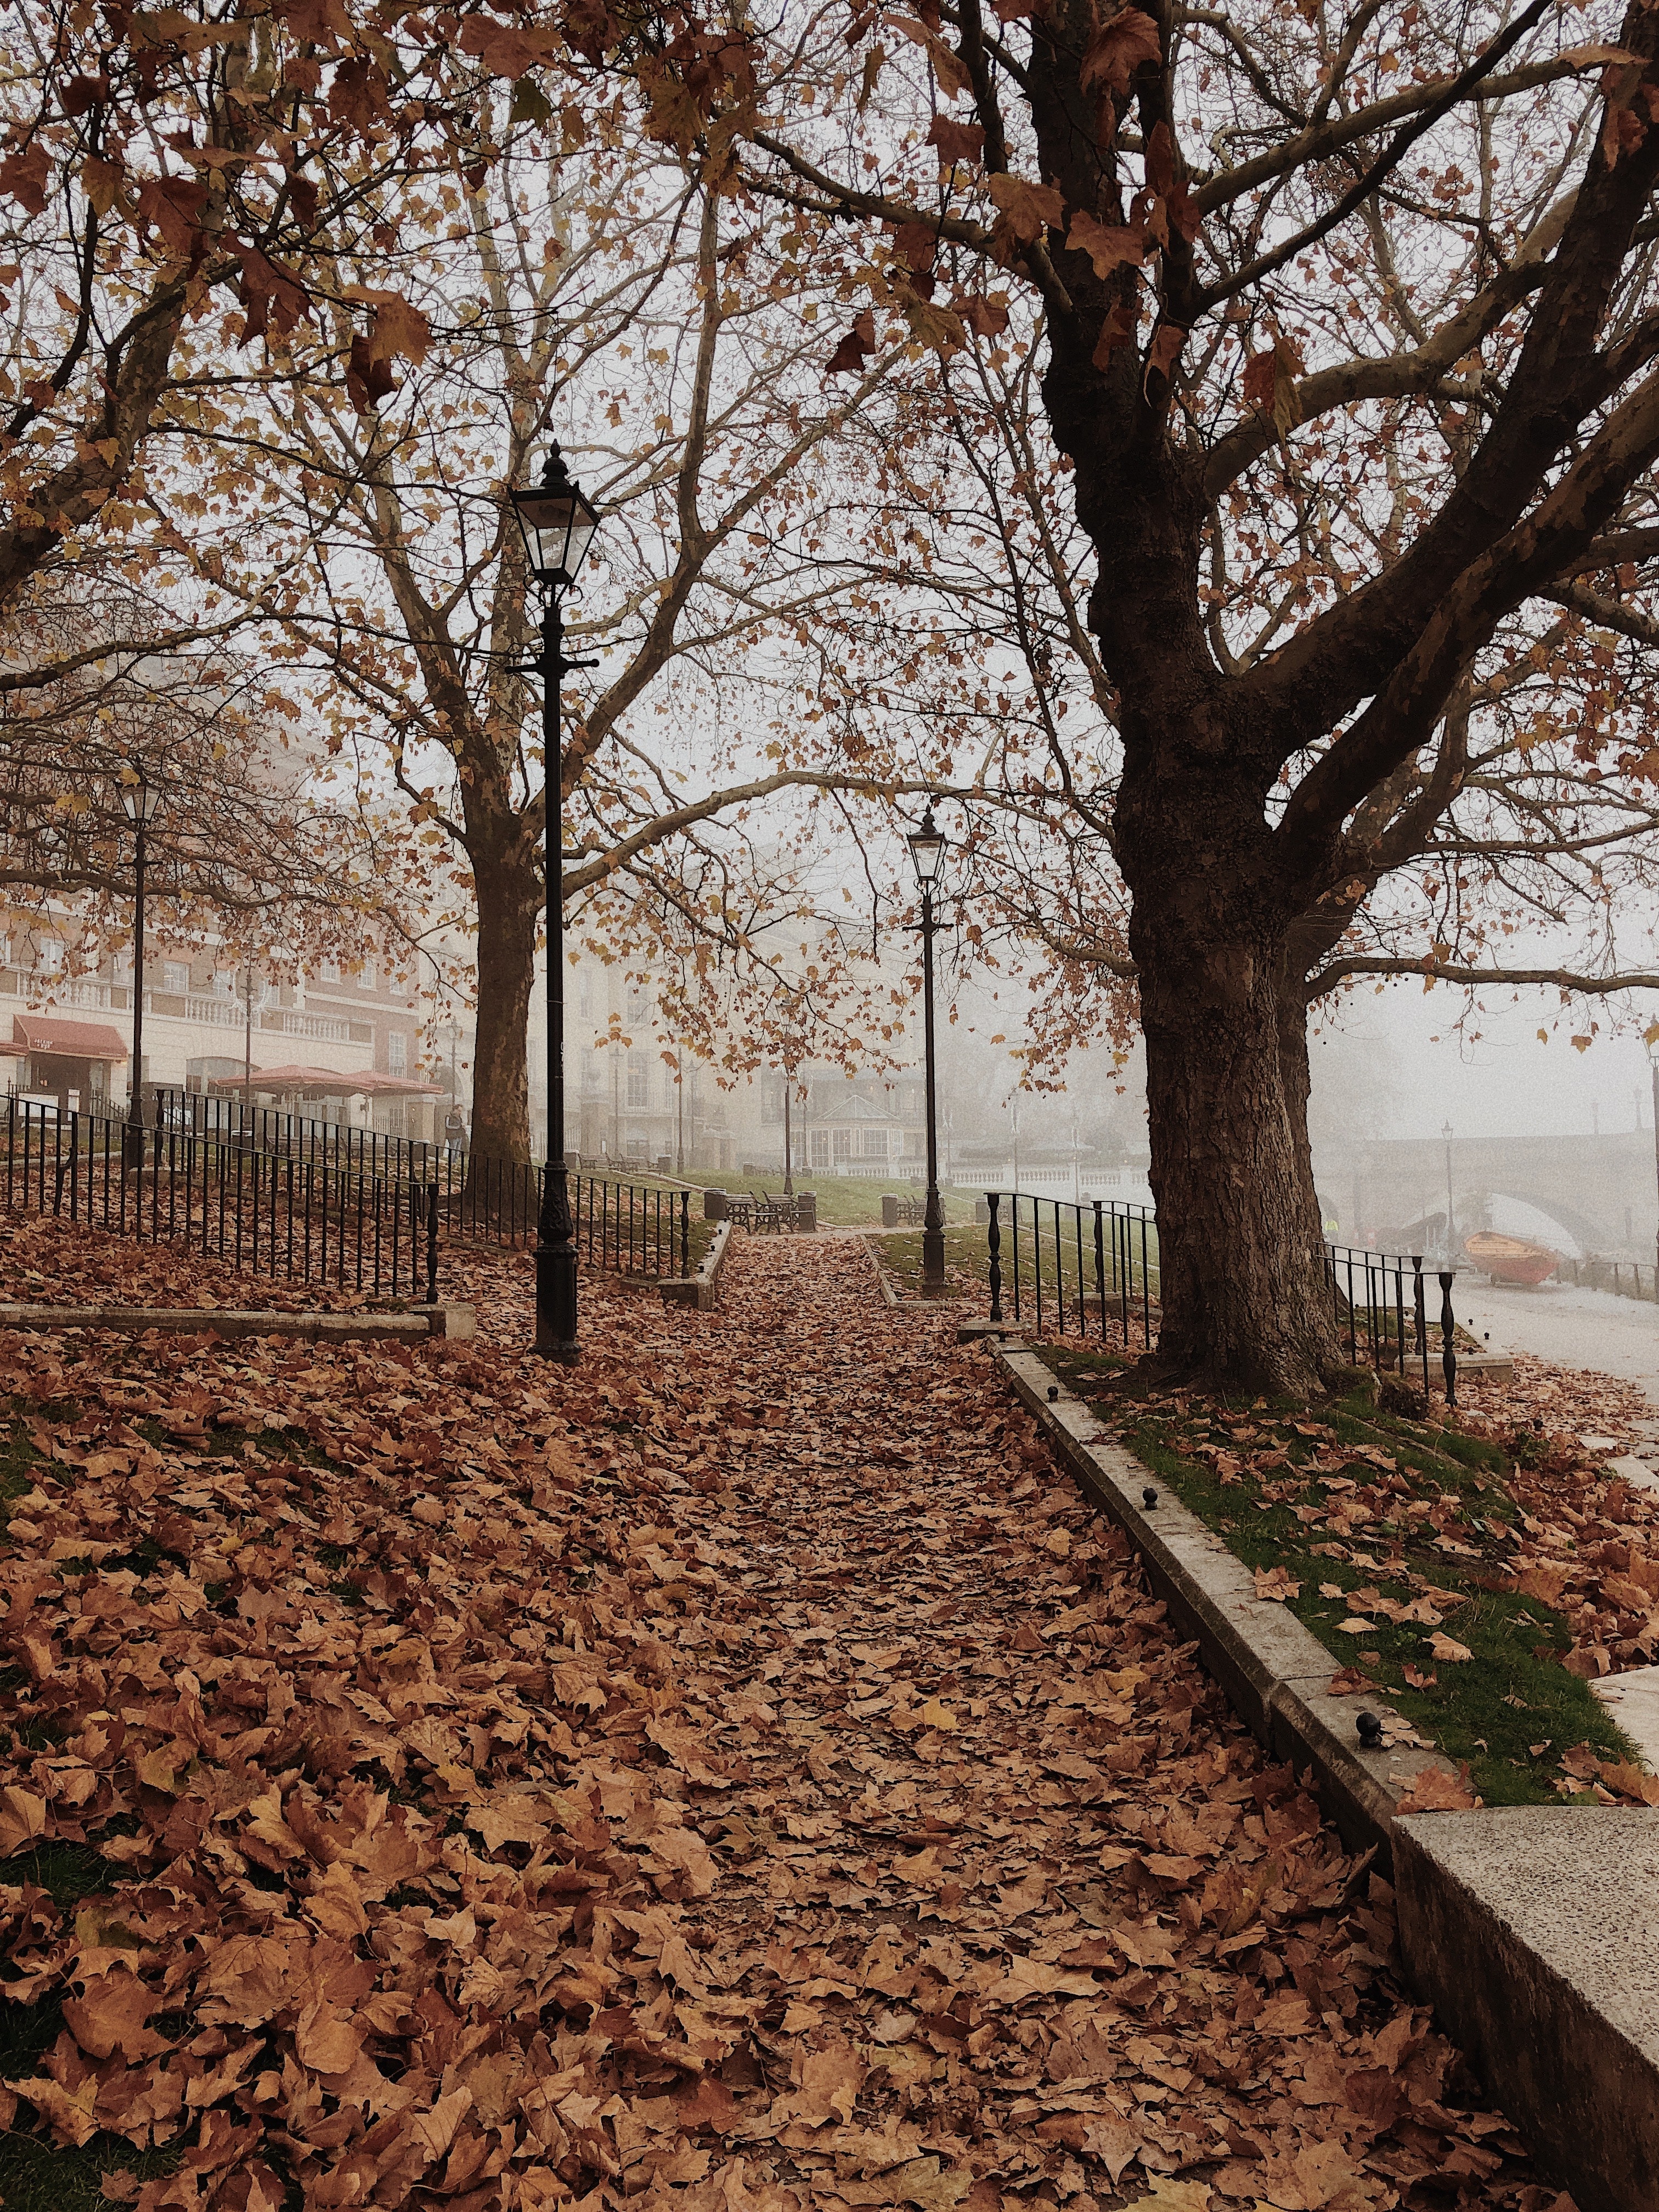
tree, nature, leaf, natural landscape, branch, atmospheric phenomenon, sky, woody plant, autumn, deciduous, water, winter, plant, spring, path, grass, landscape, soil, photography, trunk, twig, walkway, Tints and shades, road surface, woodland, grove, street, park, forest, road, snow